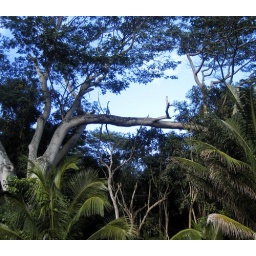
bridge in the sky